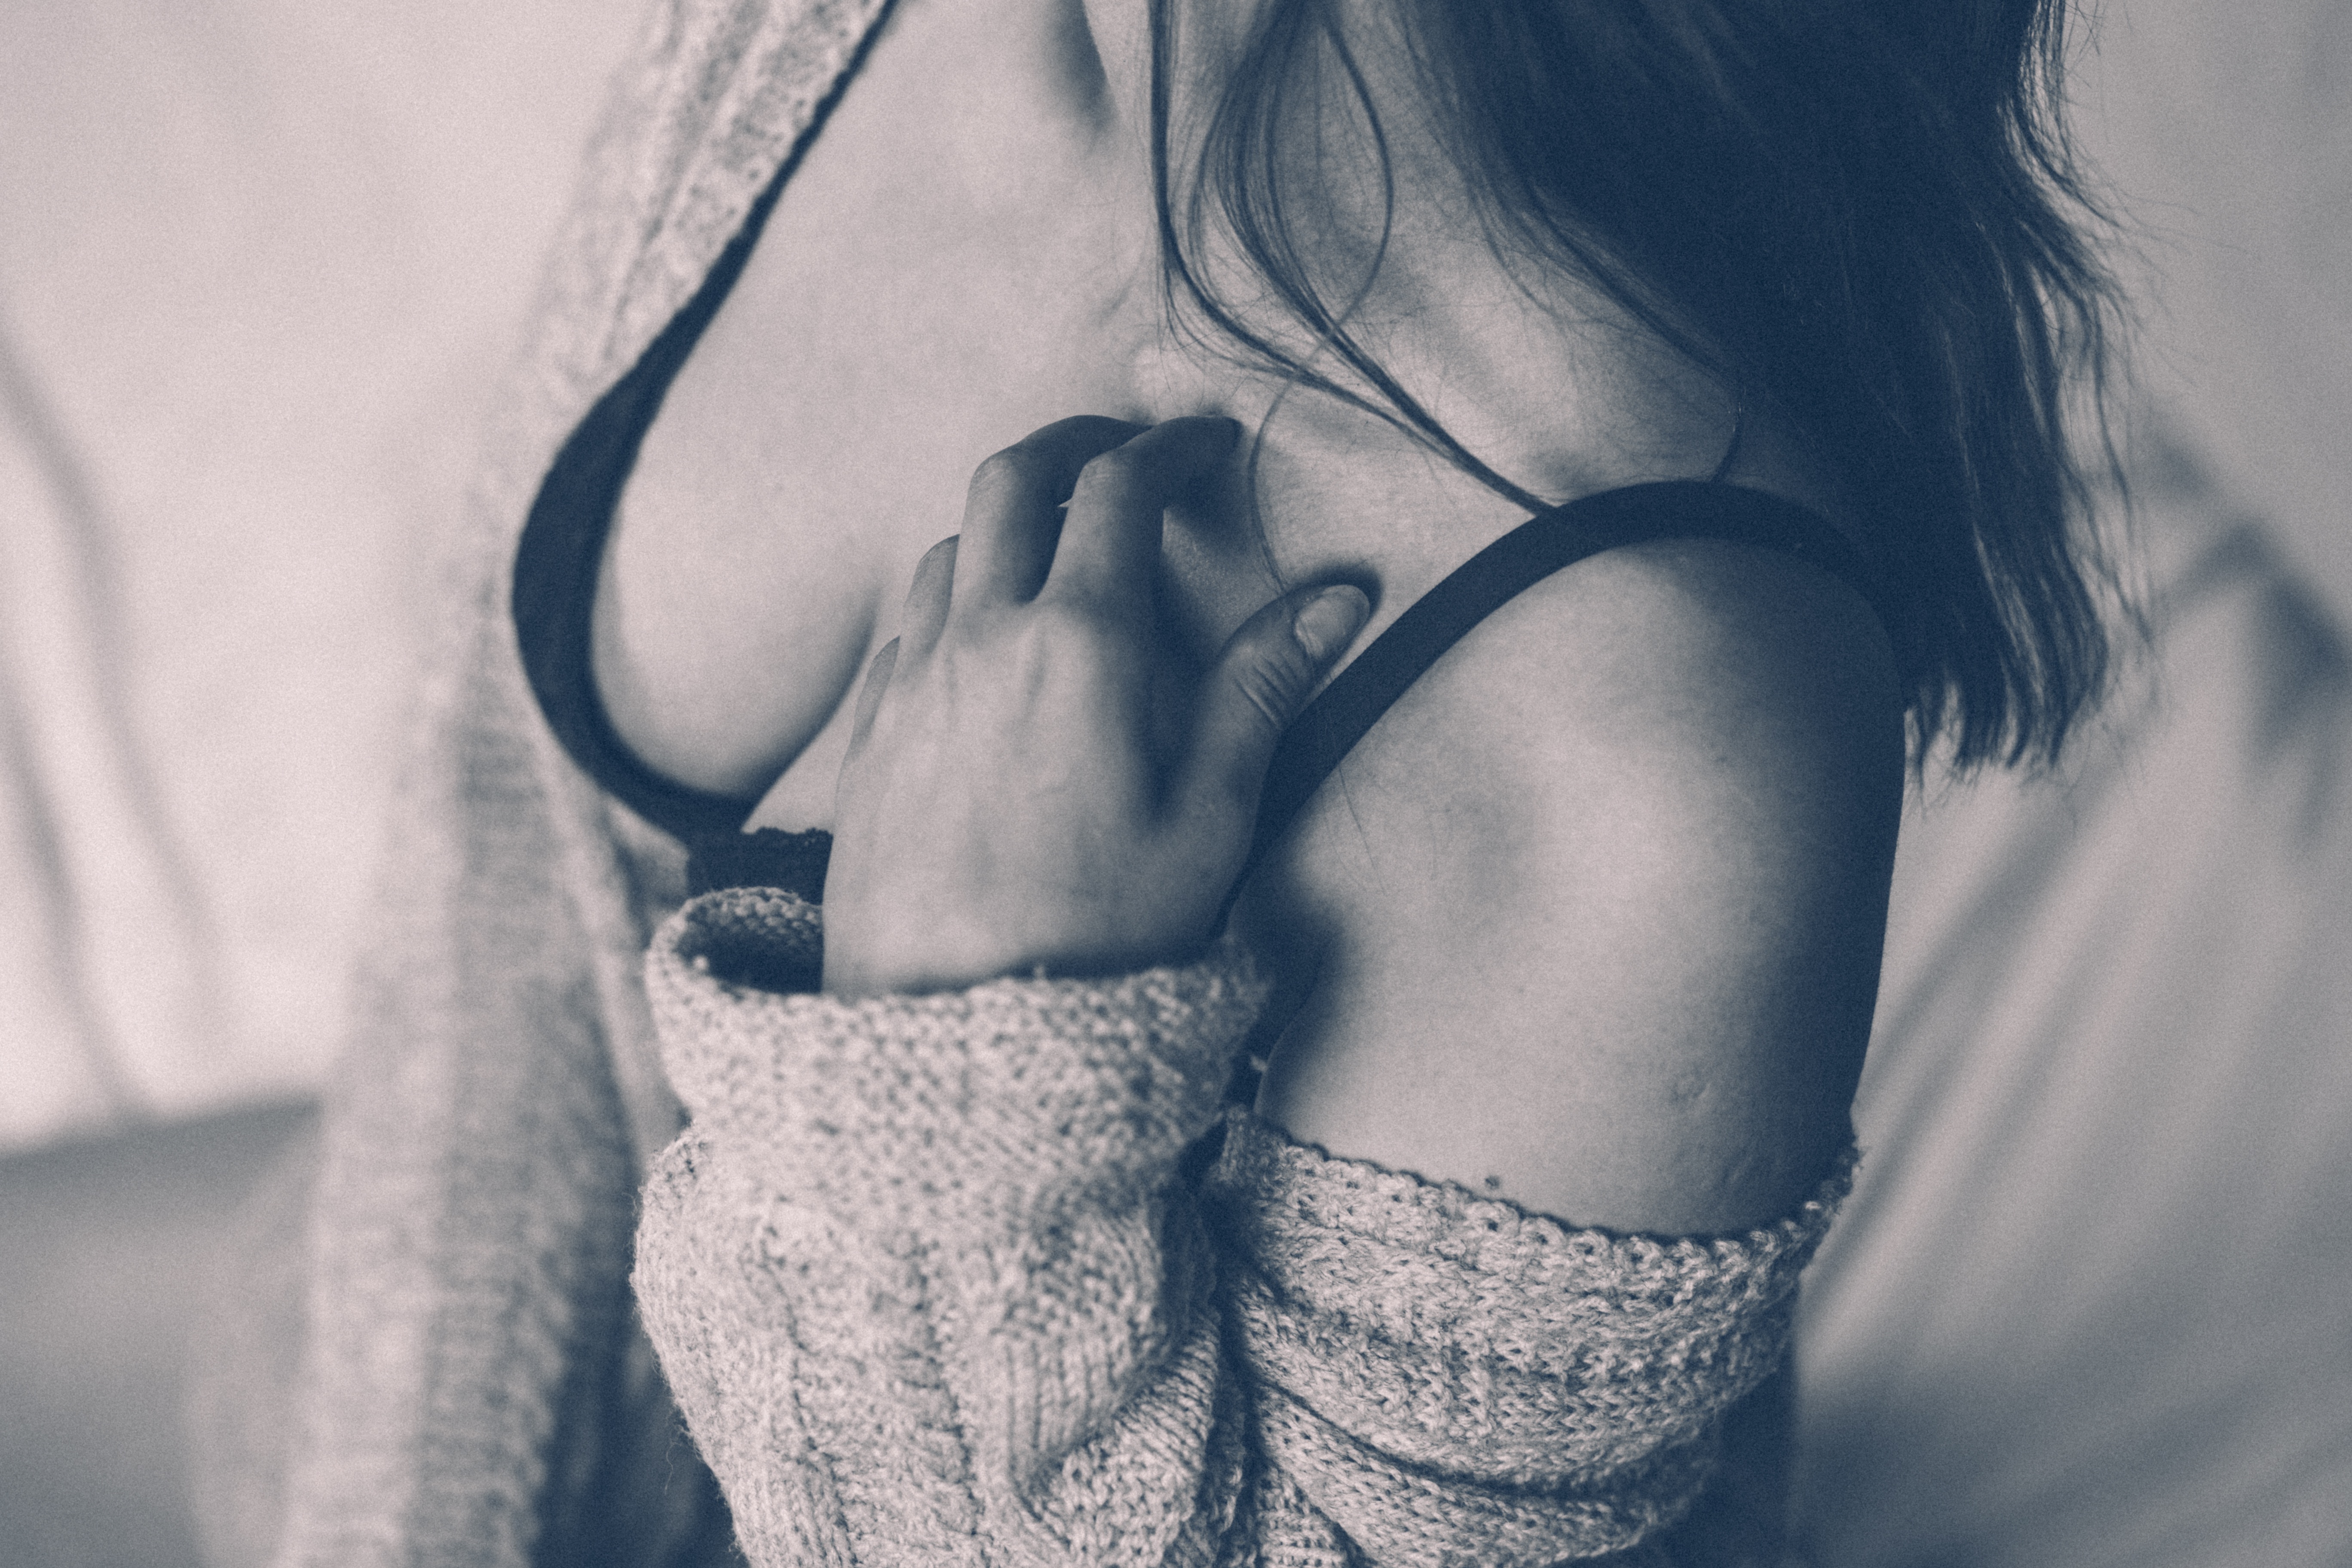
hand, person, black and white, girl, woman, white, photography, love, portrait, model, finger, blue, black, monochrome, close up, human body, eye, photograph, skin, beauty, organ, emotion, interaction, sense, monochrome photography, portrait photography, art model